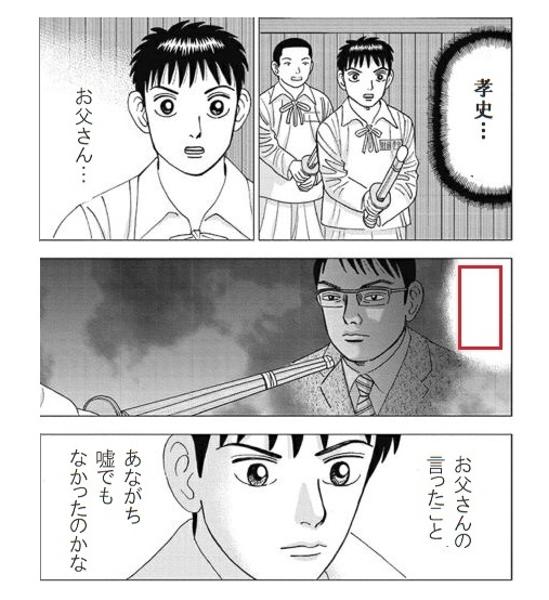
回答: ...性_癖は人それぞれだ...